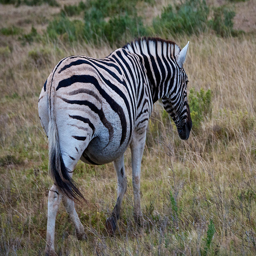
The zebra is walking through the grassy field.
A zebra standing on top of a dry grass field.
A chubby zebra is walking through the terrain
A zebra walking outside in an open field.
A zebra walks through green and brown grass.